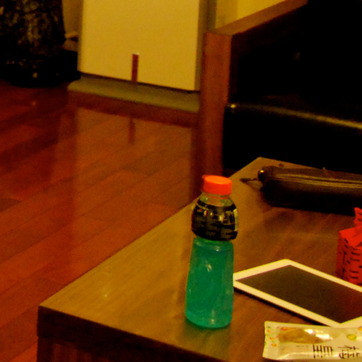
Material: wood